Research stations in Queen Maud Land

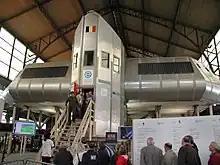
Princess Elisabeth Base.

The Swedish Wasa station and the Finnish Aboa station together make up the Nordenskiöld Base, and cooperate in research and logistics. Research carried out includes geodesy/mapping, glaciology, human biology, meteorological observations, geology and geophysics.